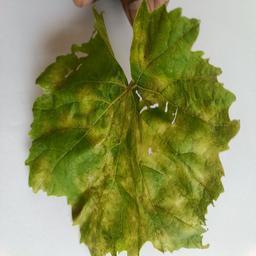
Label: Downy Mildew